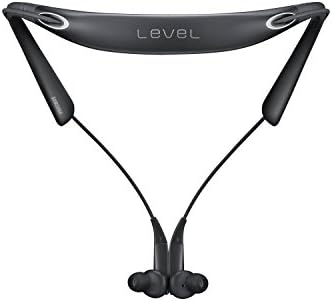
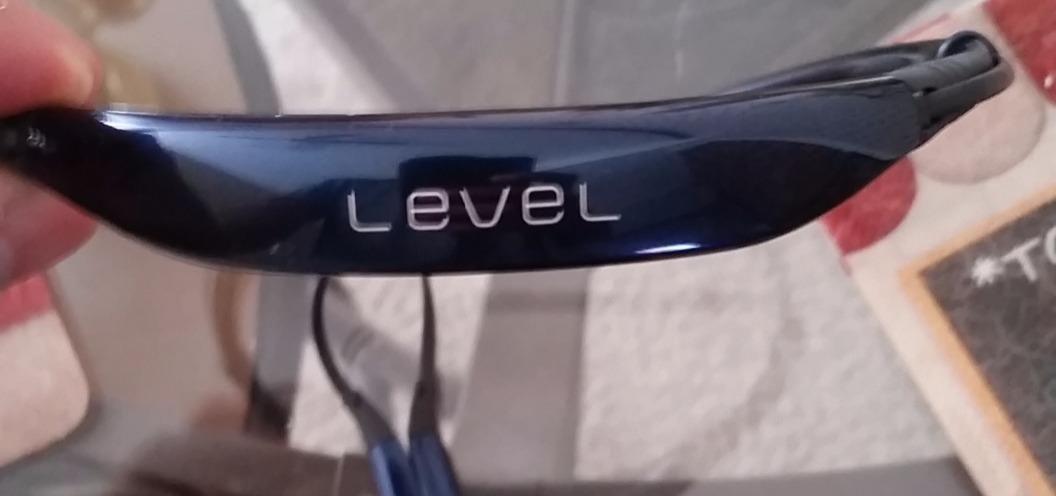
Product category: headphones
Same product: no